Popponids

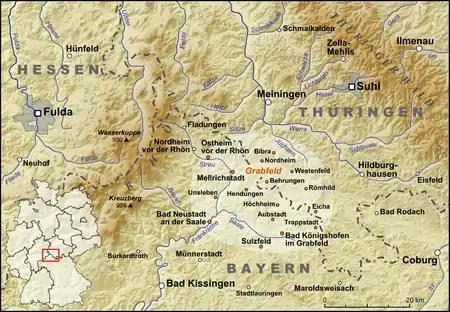
Map showing Grabfeld on an overlay of Hesse, Thuringia and Bavaria

The oldest known ancestor of the Frankish Babenbergs was Poppo I of Grapfeld (died 839/841), after whom the dynasty is named. He was the grandson of Count Heimrich of the Upper Rheingau (740–795), a son of Count Cancor (died 771). This makes Poppo part of an early collateral line of the Robertians related to the French royal family of the Capetians. Poppo was count in the Grapfeld (Grabfeld) region from 819 to 839, on the border between modern-day Bavaria and Thuringia. Poppo was married to a daughter of the Hattonid dynasty, bringing in possessions in positions in Saxony and Austrasia.